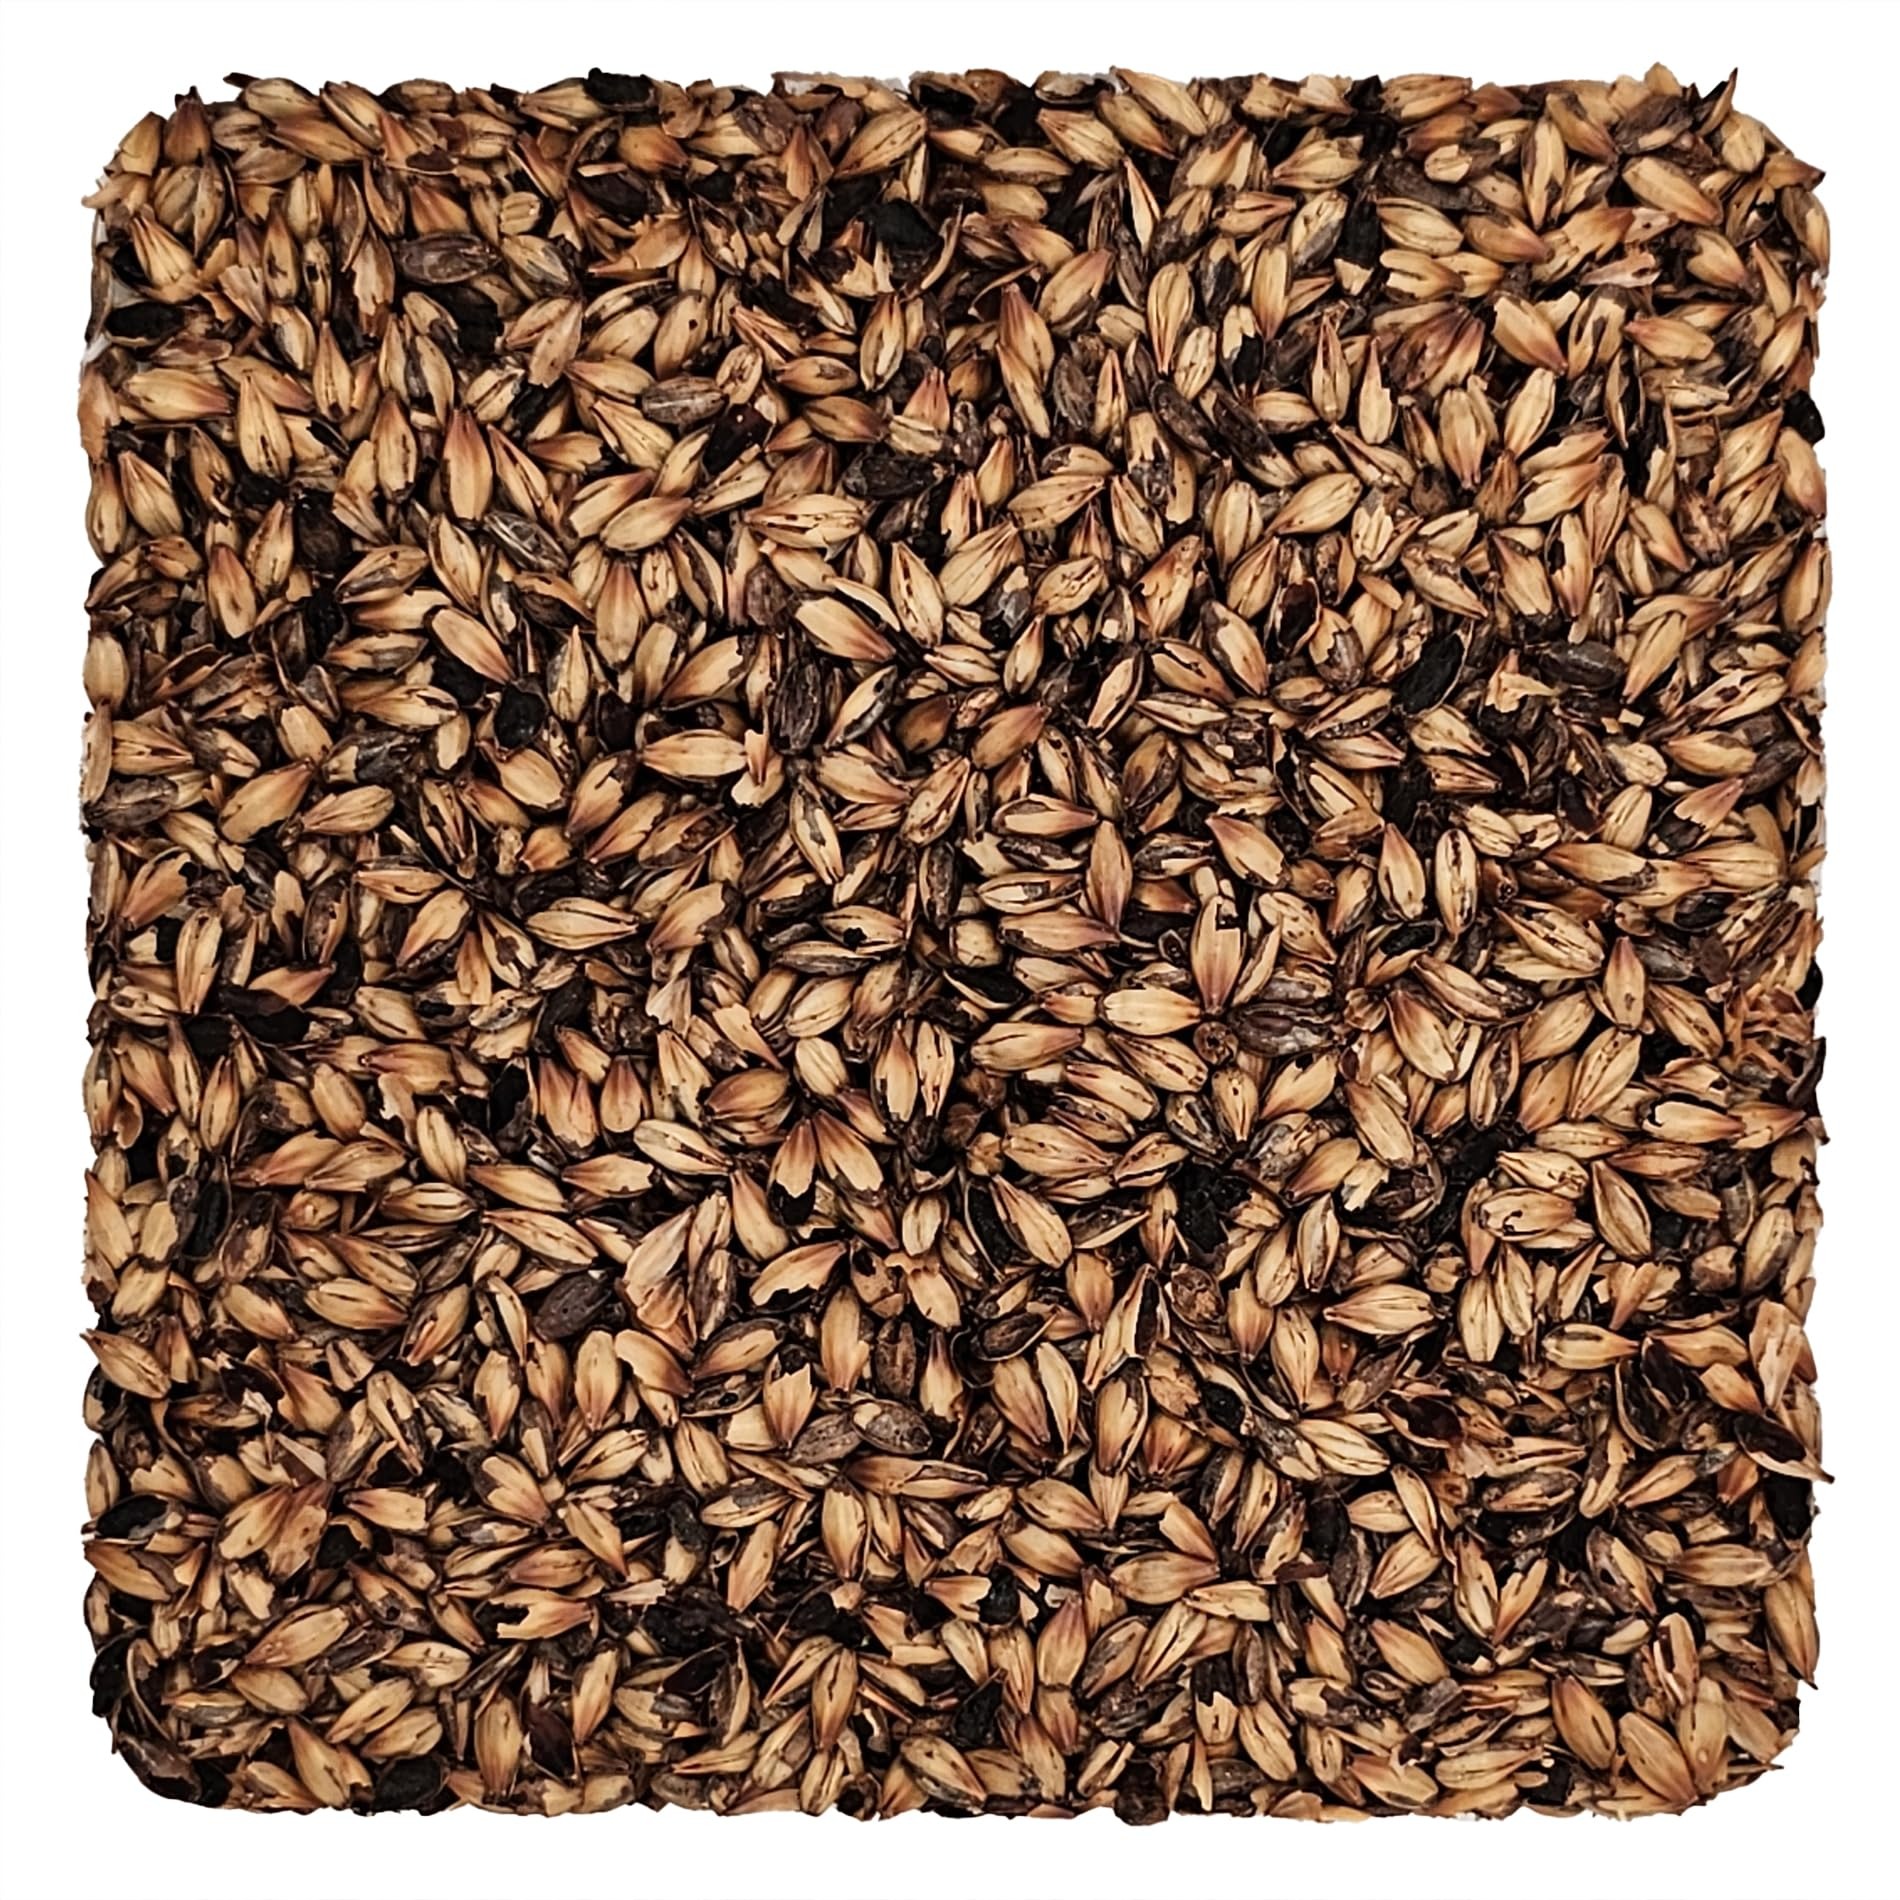
Item Name: Home Brew Ohio Crystal Red Grain 1lb
Bullet Point 1: Crystal Red grain is a specialty malt favored by homebrewers for its ability to impart unique color, flavor, and aroma characteristics to beer.
Bullet Point 2: It adds a rich red hue to the brew, ranging from deep amber to crimson tones, enhancing the visual appeal of the finished product.
Bullet Point 3: Known for its subtle caramel and toffee notes, Crystal Red grain contributes a hint of sweetness that complements a variety of beer styles such as red ales, amber ales, and select lagers.
Bullet Point 4: In addition to flavor and color, Crystal Red grain can improve the beer's mouthfeel, providing a fuller body and smoother texture for a more enjoyable drinking experience.
Bullet Point 5: Homebrewers experiment with different quantities and combinations of Crystal Red grain and other malts to achieve the desired balance and complexity in their beer recipes, tailoring the brew to their preferences and style guidelines.
Product Description: Crystal Red grain is a specialty malt utilized in homebrewing to introduce unique color, flavor, and aroma characteristics to beer recipes. This malt undergoes a specific malting process that imparts its distinct attributes, making it a popular choice among homebrewers looking to add complexity to their brews. Characterized by its rich red hue, Crystal Red grain contributes a vibrant coloration to the beer, ranging from deep amber to crimson tones depending on the quantity used and the brewing process. This visually striking aspect can enhance the overall presentation of the finished product, adding to its appeal. Beyond its visual appeal, Crystal Red grain offers a range of flavors and aromas that contribute to the beer's profile. It typically imparts subtle caramel and toffee notes, along with a hint of sweetness that adds depth to the brew. These flavors can complement a variety of beer styles, including red ales, amber ales, and certain types of lagers. In addition to flavor and color, Crystal Red grain can also enhance the mouthfeel of the beer, providing a fuller body and smoother texture. This can contribute to a more well-rounded drinking experience, enhancing the overall enjoyment of the brew. When using Crystal Red grain in homebrewing, it's essential to consider the desired intensity of flavor and color, as well as the specific beer style being brewed. Homebrewers often experiment with different quantities and combinations of malts to achieve the desired balance and complexity in their recipes.
Value: 1.0
Unit: Count

Price: 11.99